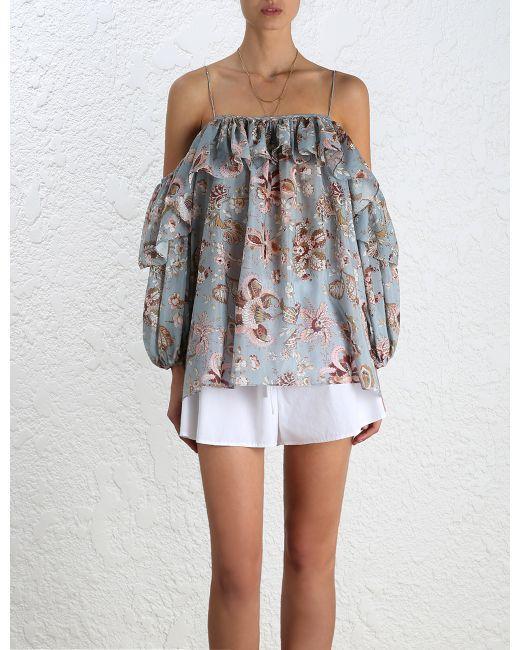
frauen Ente Blaues Ei Pavillon Top Seidenhemd Rüschen Blumendruck